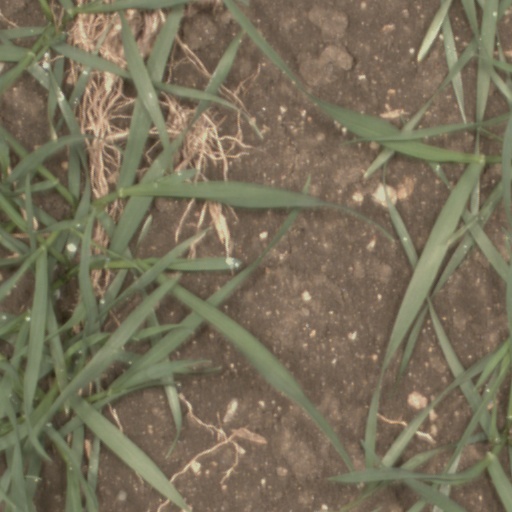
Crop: wheat